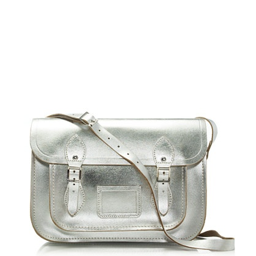
the metallic satchel - this is actually suggested as a kid 's bag ?